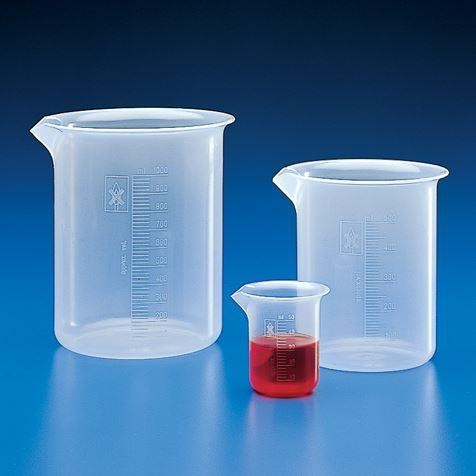
Beaker, PP, Molded Graduations, 500mL-601806
Beaker, PP, Molded Graduations, 500mL-601806 These superior quality Griffin beakers are ideal for all general laboratory procedures. In one beaker you can mix, measure and prepare solutions. Our Griffin beakers have a low-form and a tapered pour spout to facilitate the transferring of liquids without dripping. The heavy-duty plastic withstands repeated autoclaving. Switching from glass beakers to Globe’s plastic equivalents will greatly reduce breakage and the potential for injury. Size(L x W x H): 12 x 10 x 8
Brand: Globe Scientific
Category: Business & Industrial > Science & Laboratory > Laboratory Supplies > Beakers